Paul Charruau

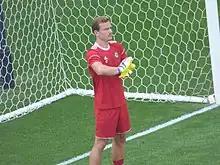

Paul Charruau (born 12 July 1993) is a French former professional footballer who played as a goalkeeper.